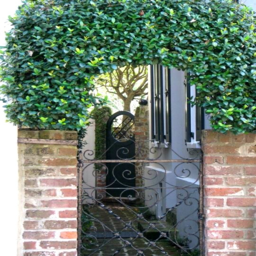
i wish this was the walkway to my house ...